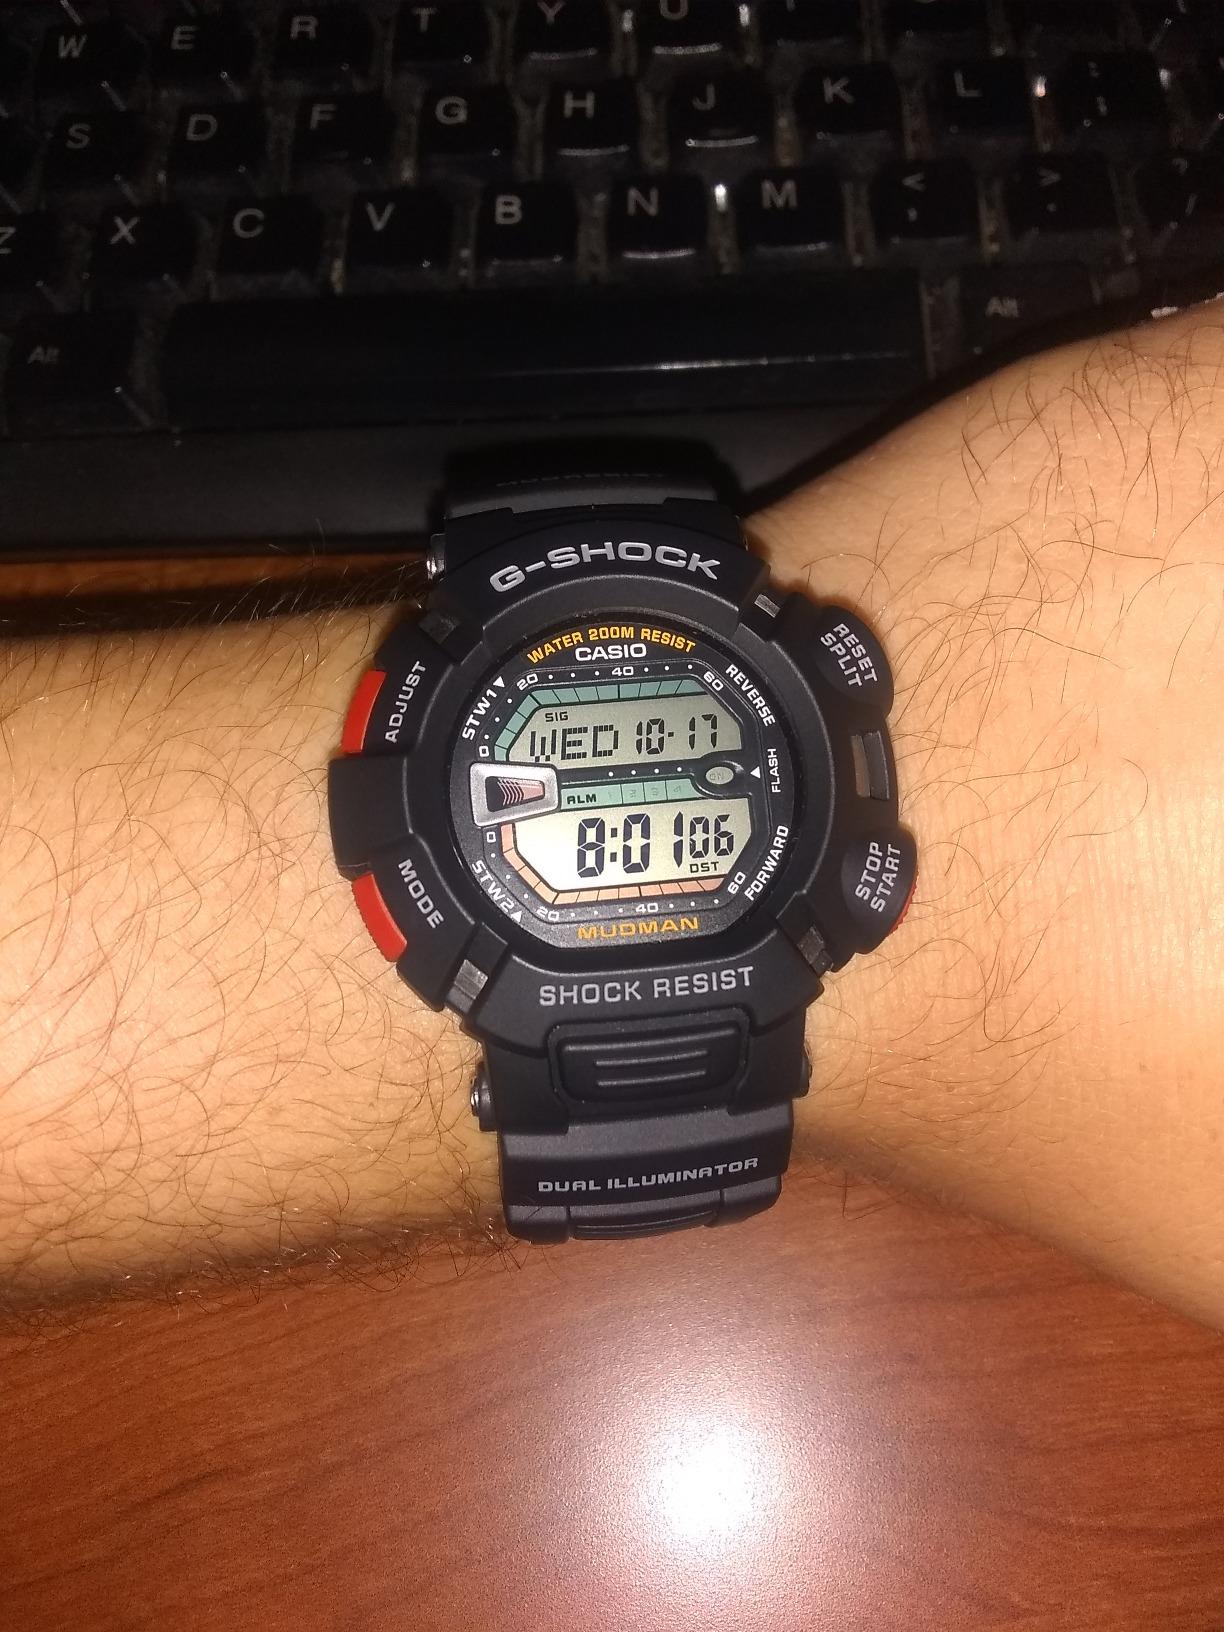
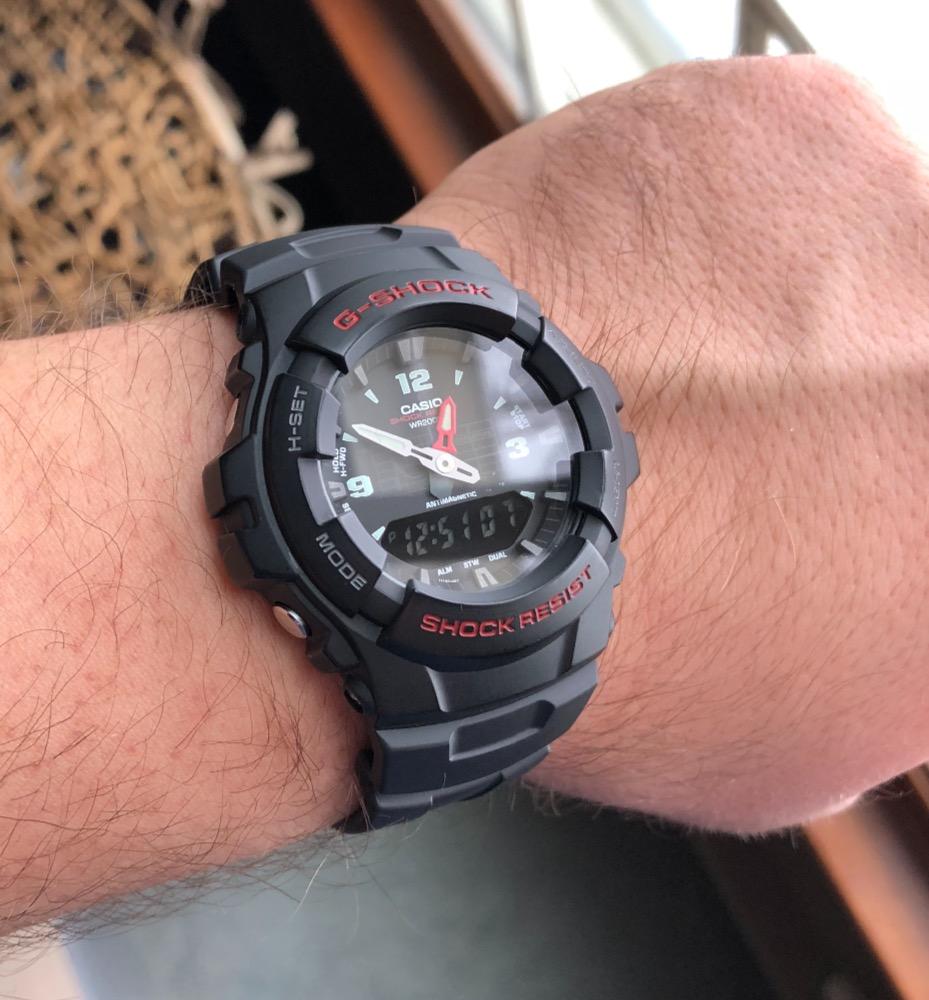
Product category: accessories_watch
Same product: no